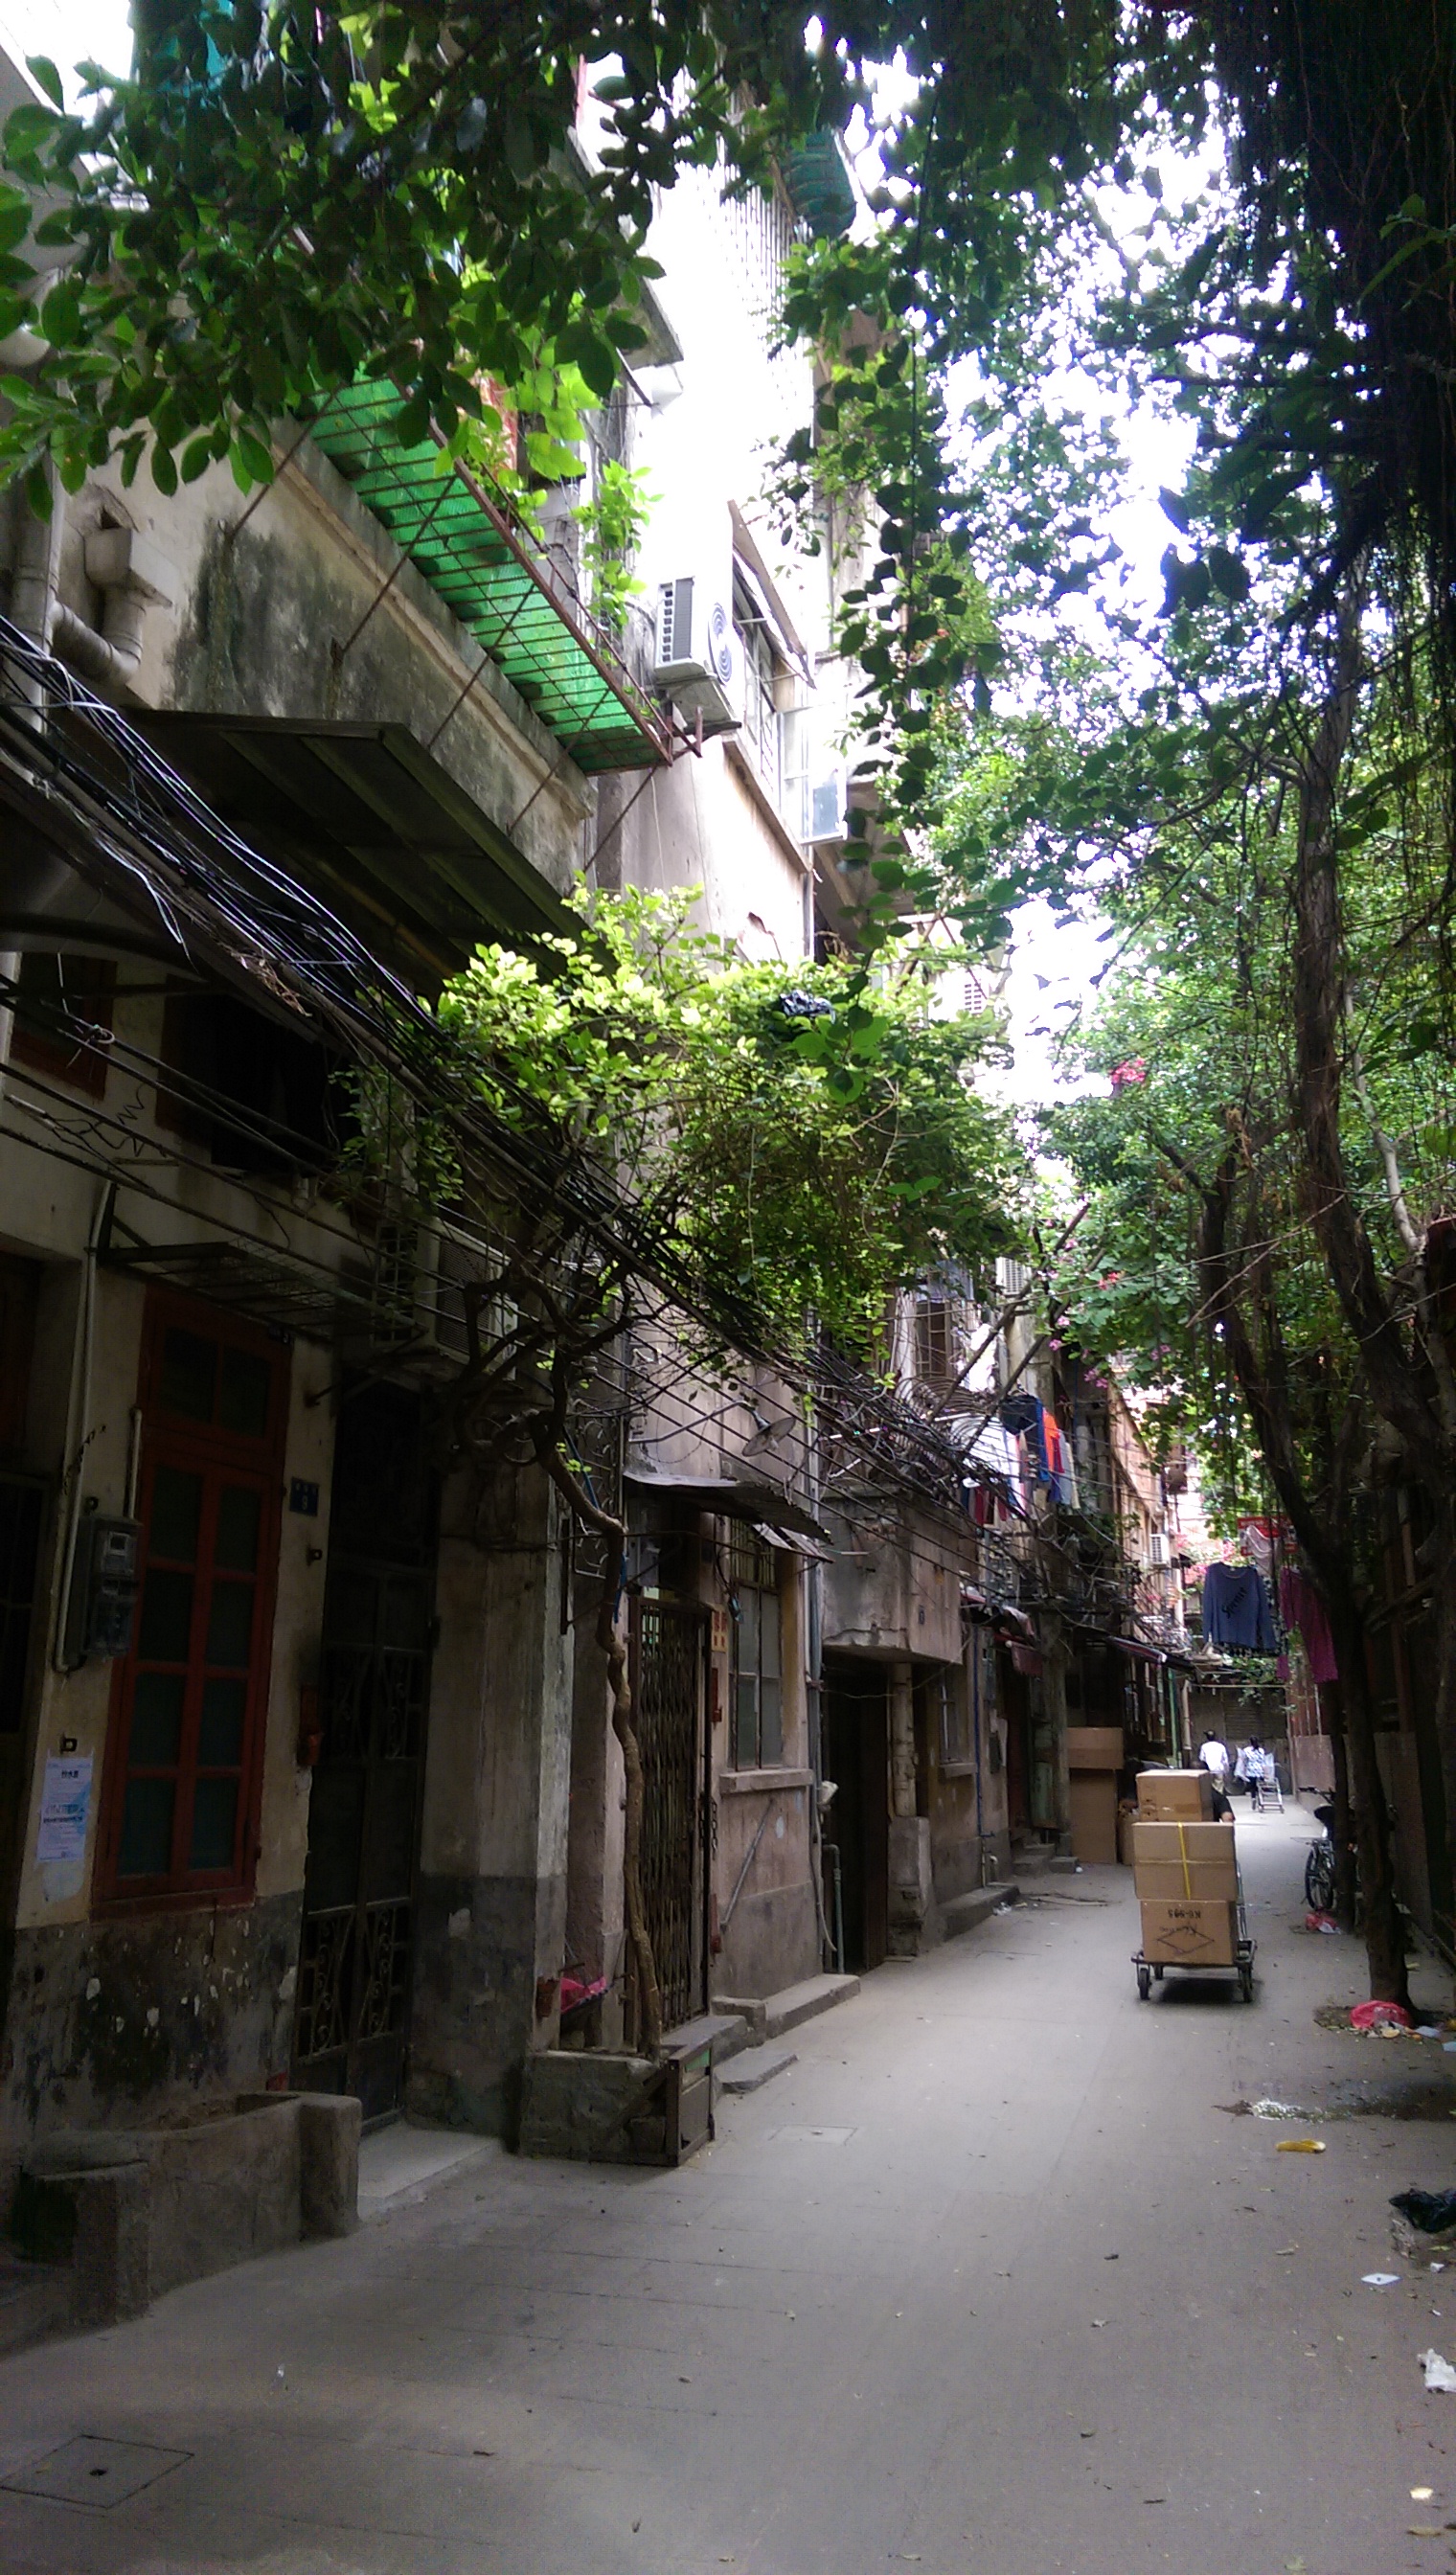
old, old fashion, old life, alley, city, guangzhou, china, old fashion life, infrastructure, plant, road surface, temple, tree, architecture, building, neighbourhood, travel, thoroughfare, window, road, wood, facade, lane, house, sky, leisure, urban design, cobblestone, street, history, pedestrian, village, flowerpot, sidewalk, mixed use, flooring, tourism, medieval architecture, downtown, vacation, historic site, houseplant, door